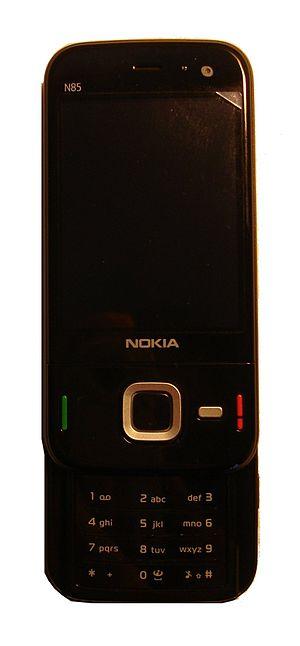
Le N85 est un smartphone du constructeur Nokia, lancé en février 2009. Il possède un écran OLED et un appareil photo d'une définition maximale de 5 mégapixels, GPS, Wi-Fi, Bluetooth, un transmetteur FM et une sortie TV.